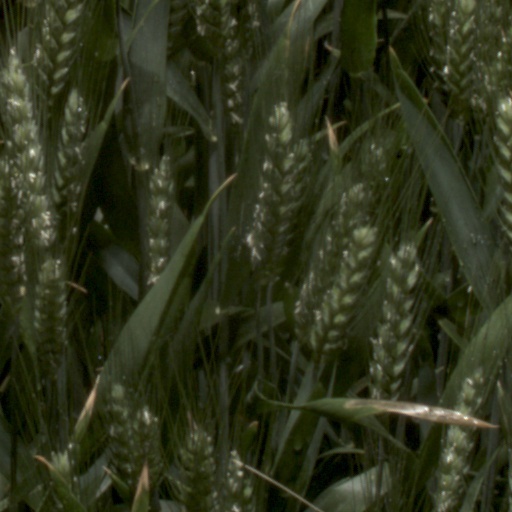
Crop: wheat